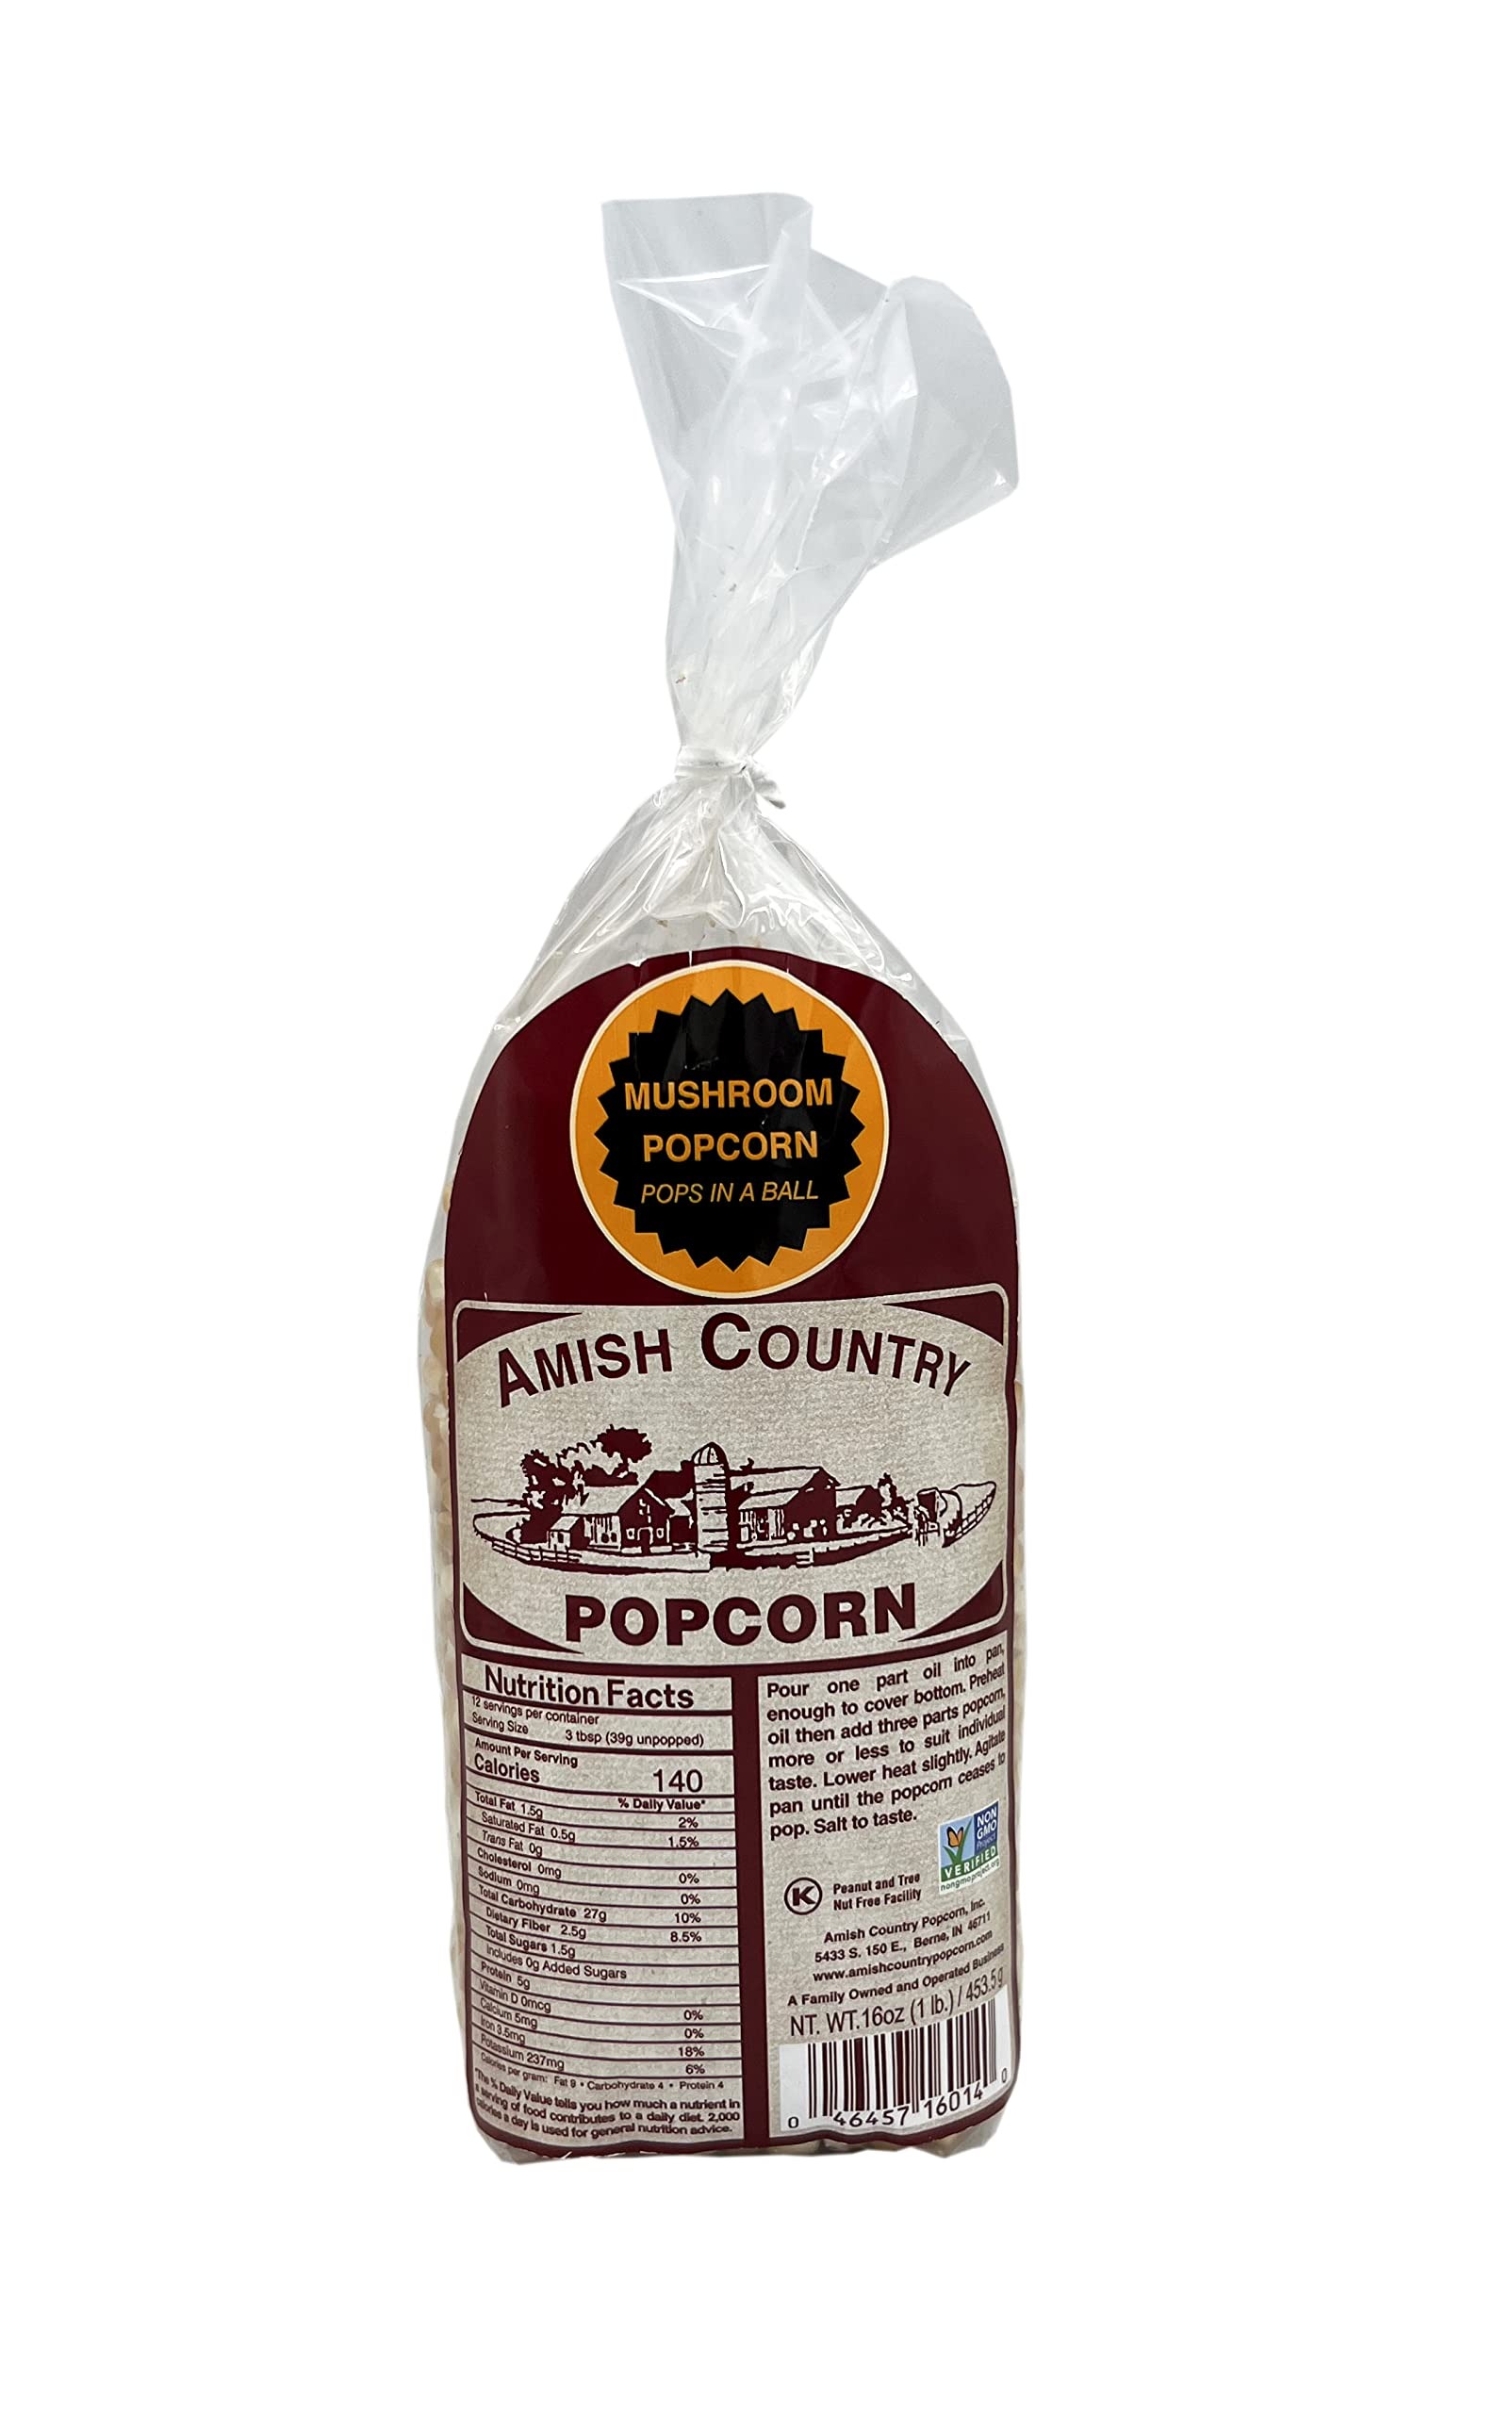
Item Name: Amish Country Popcorn | 1 Lb Mushroom Kernels | Old Fashioned, Non-GMO and Gluten Free (1lb Bag)
Bullet Point 1: 1 LB BAG OF POPCORN KERNELS - This delicious, gourmet popcorn is made in the heart of Amish country.
Bullet Point 2: STORING YOUR POPCORN - For long-term storage, we recommend keeping your popcorn in a resealable plastic or glass container in a cool, dry place. Any intense heat or high humidity can drastically shorten the shelf life of popcorn, as with all grains.
Bullet Point 3: NON-GMO & GLUTEN FREE - With our products being Non-GMO and Gluten Free, you can eat this popcorn with peace of mind!
Bullet Point 4: LOW CALORIE - Not only is our Popcorn low calorie, but it is delicious and healthy as well!
Bullet Point 5: TREE NUT & PEANUT FREE - You don't have to worry about nut allergies with Amish Country Popcorn products. You can grab a bag, pop it, and you're ready to enjoy the deliciousness.
Product Description: Amish Country Popcorn produces over 13 varieties of popcorn that are home grown in the rolling cornfields of Berne, Indiana. All of of our popcorn is non-GMO, gluten and preservative free. At Amish Country Popcorn, we are committed to keeping popcorn simple and natural.
Value: 16.0
Unit: Ounce

Price: 11.99